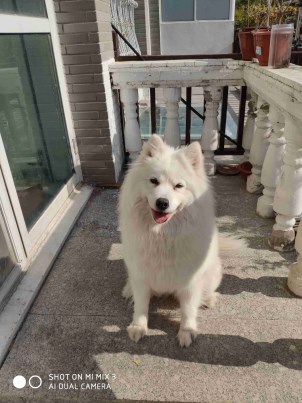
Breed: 2192-n000088-Samoyed